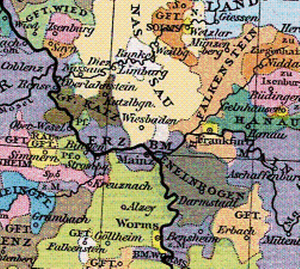
Le comté de Katzenelnbogen est un comté du Saint-Empire romain germanique. Les Chattes Melibokus est une très ancienne tribu qui est restée sur une haute colline dans la région de Bergstraße de Hesse. Il existe entre 1095 et 1479, date à laquelle il est hérité par les landgraves de Hesse.